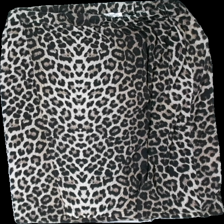
View: front
Type: Skirt
Category: Ladies
Brand: Not in the list
Brand text on label: black story
Colors: Brown, Black
Material: 100% polyester
Pattern: Animal print
Cut: Regular
Size: L
Season: All
Stains: Minor
Damage: fläckar
Damage location: middle center
Price range: <50
Recommended usage: Reuse
Description: leopard mönstrad kjol, mycket små fläckar fram